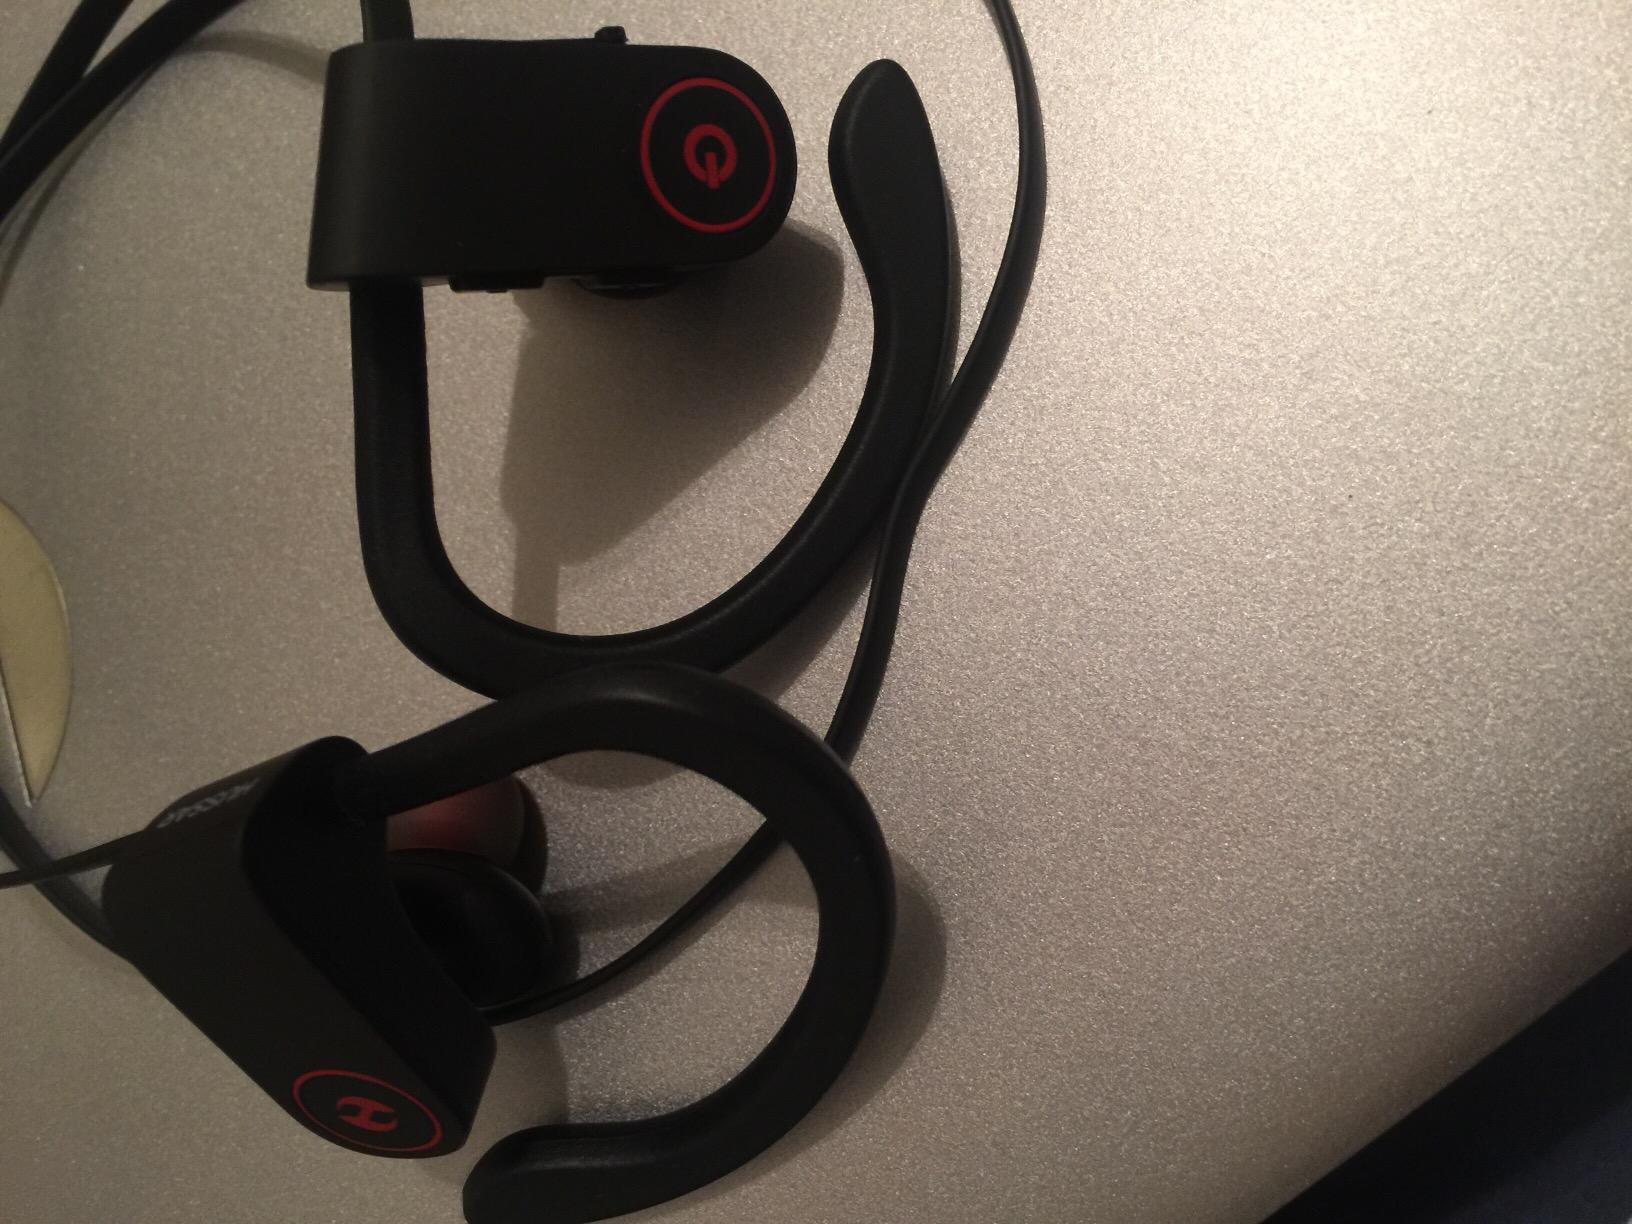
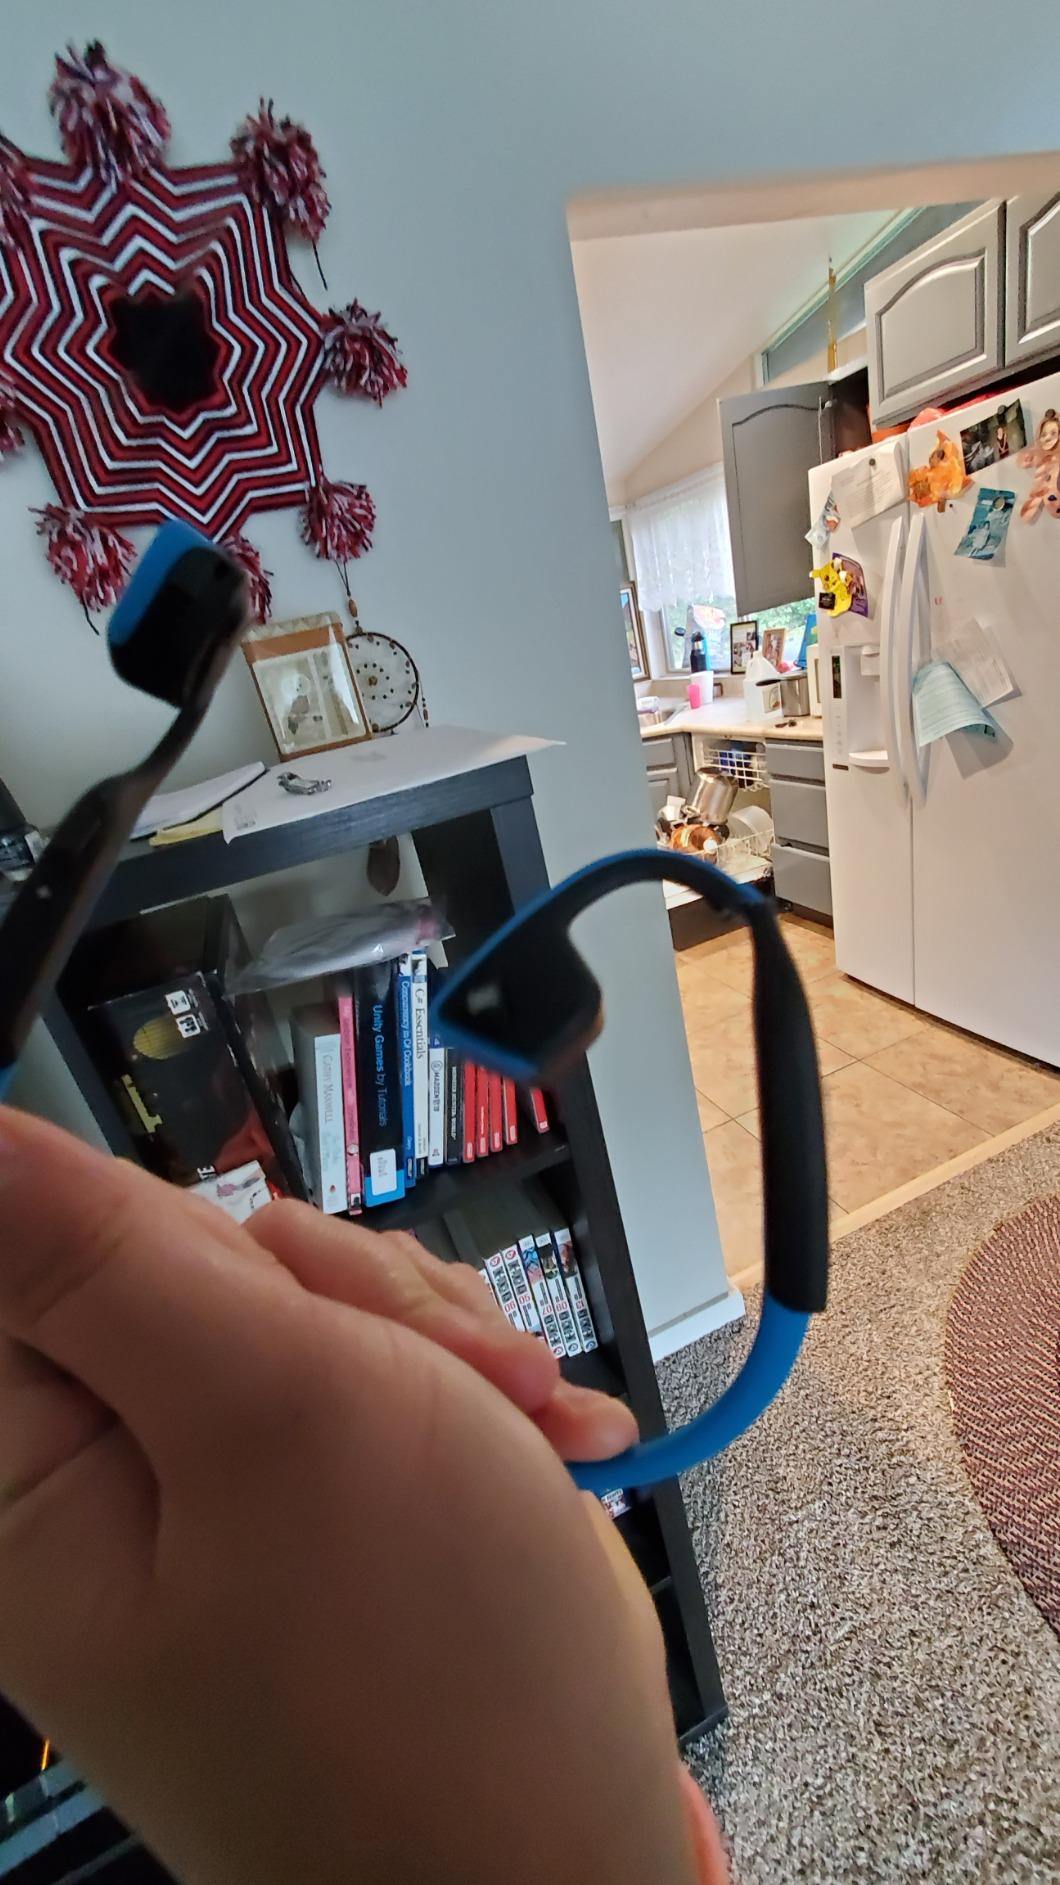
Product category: headphones
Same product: no